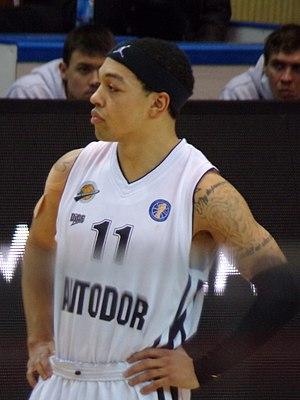
Justin DeVaughn Robinson, né le 12 avril 1995, à Kingston, dans l'état de New York est un joueur professionnel de Basket-ball américain.
Le All-Star Game LNB 2018 est la 33ᵉ édition du All-Star Game LNB. Il se déroule le 29 décembre 2018 à l'AccorHotels Arena de Paris. L’équipe des All-Stars français bat l’équipe des All-Stars étrangers 153-147. Lahaou Konaté est le meilleur marqueur de la rencontre et est élu MVP. L'événement est diffusé sur RMC Sport 2.